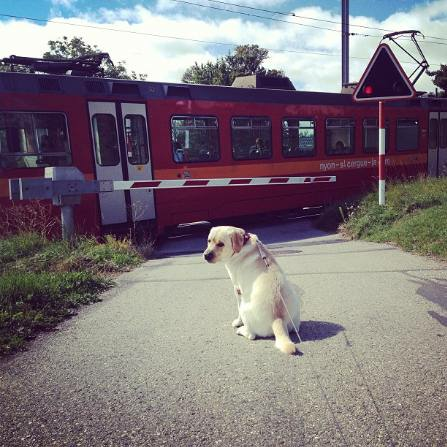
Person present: No